Alexandrine of Mecklenburg-Schwerin

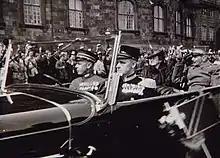
The King and Queen arriving at Christiansborg Palace in Copenhagen on 9 May 1945 at the first opening of Parliament following the end of Nazi Germany's occupation of Denmark.

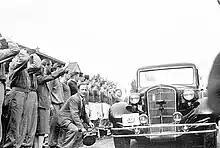
The King and Queen arrives at the first football match against Sweden after the liberation of Denmark in 1945.

The couple was given great popularity as national symbols during the World War II occupation, which was demonstrated during a tour through the country in 1946. Before the occupation, she and her daughter-in-law were engaged in mobilising the Danish women.